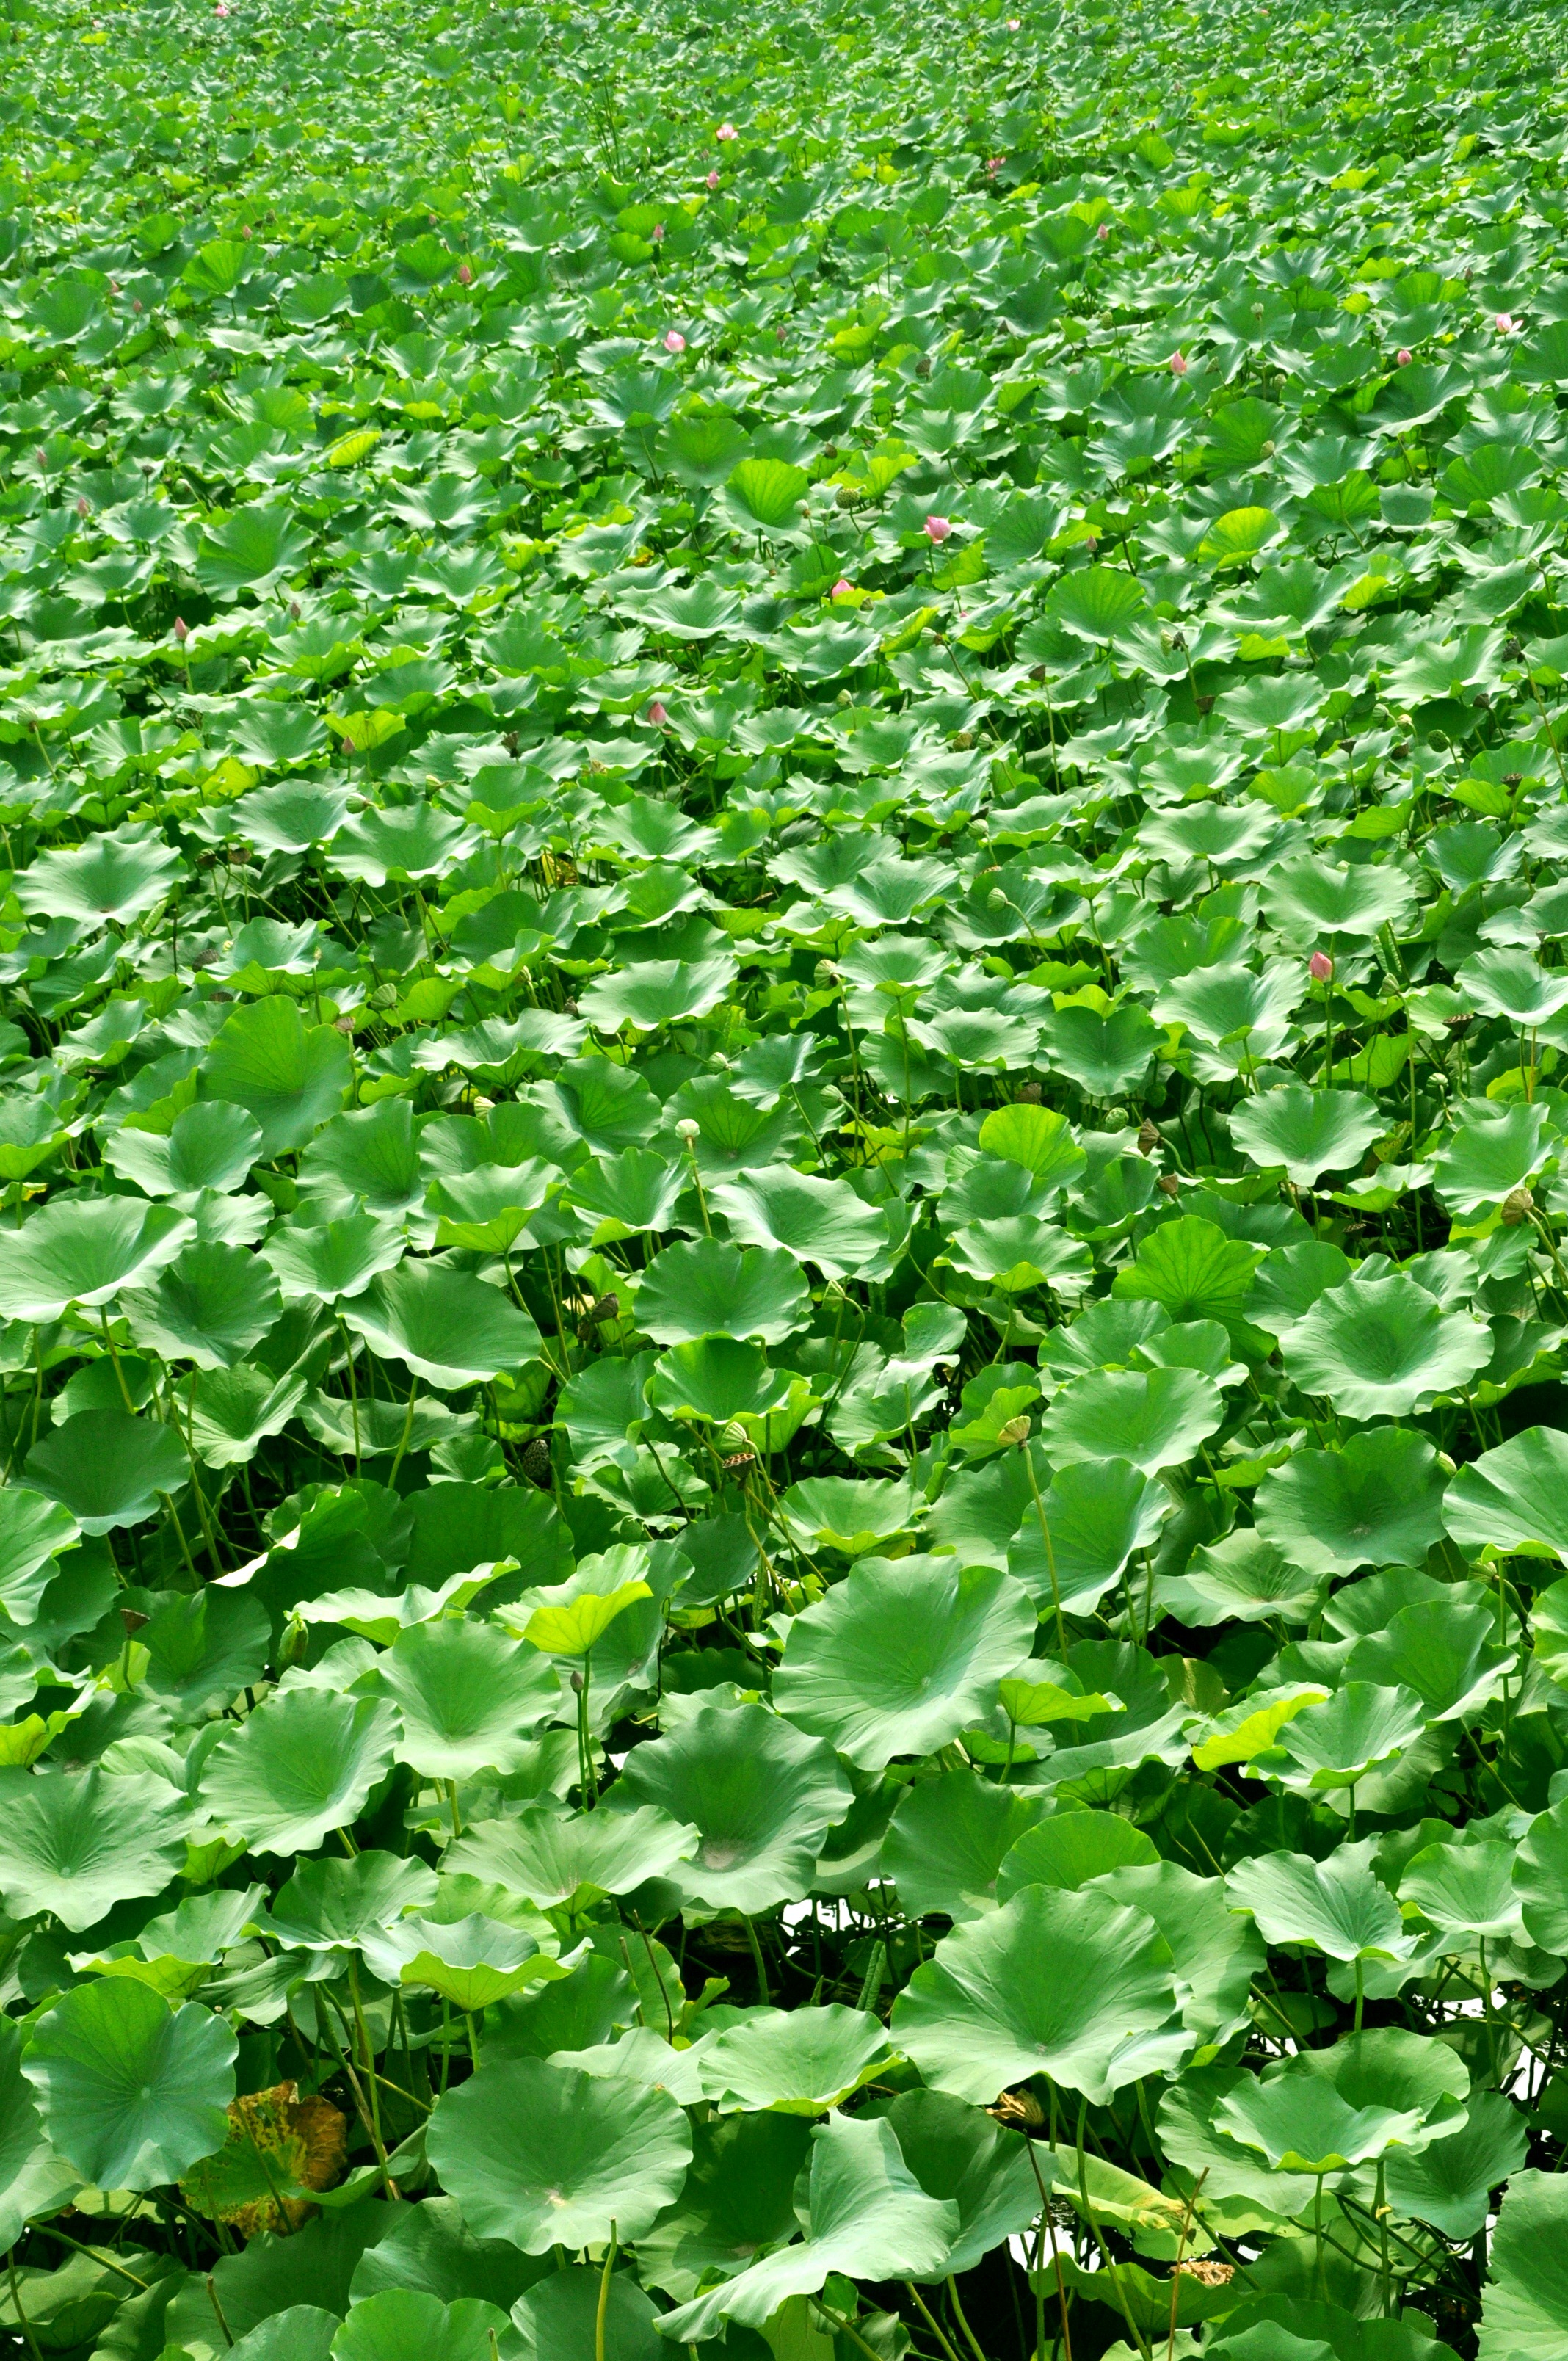
tree, plant, field, leaf, flower, food, green, produce, vegetable, crop, botany, agriculture, aquatic plant, lotus, ecosystem, lotus leaf, green leaf, flowering plant, annual plant, land plant